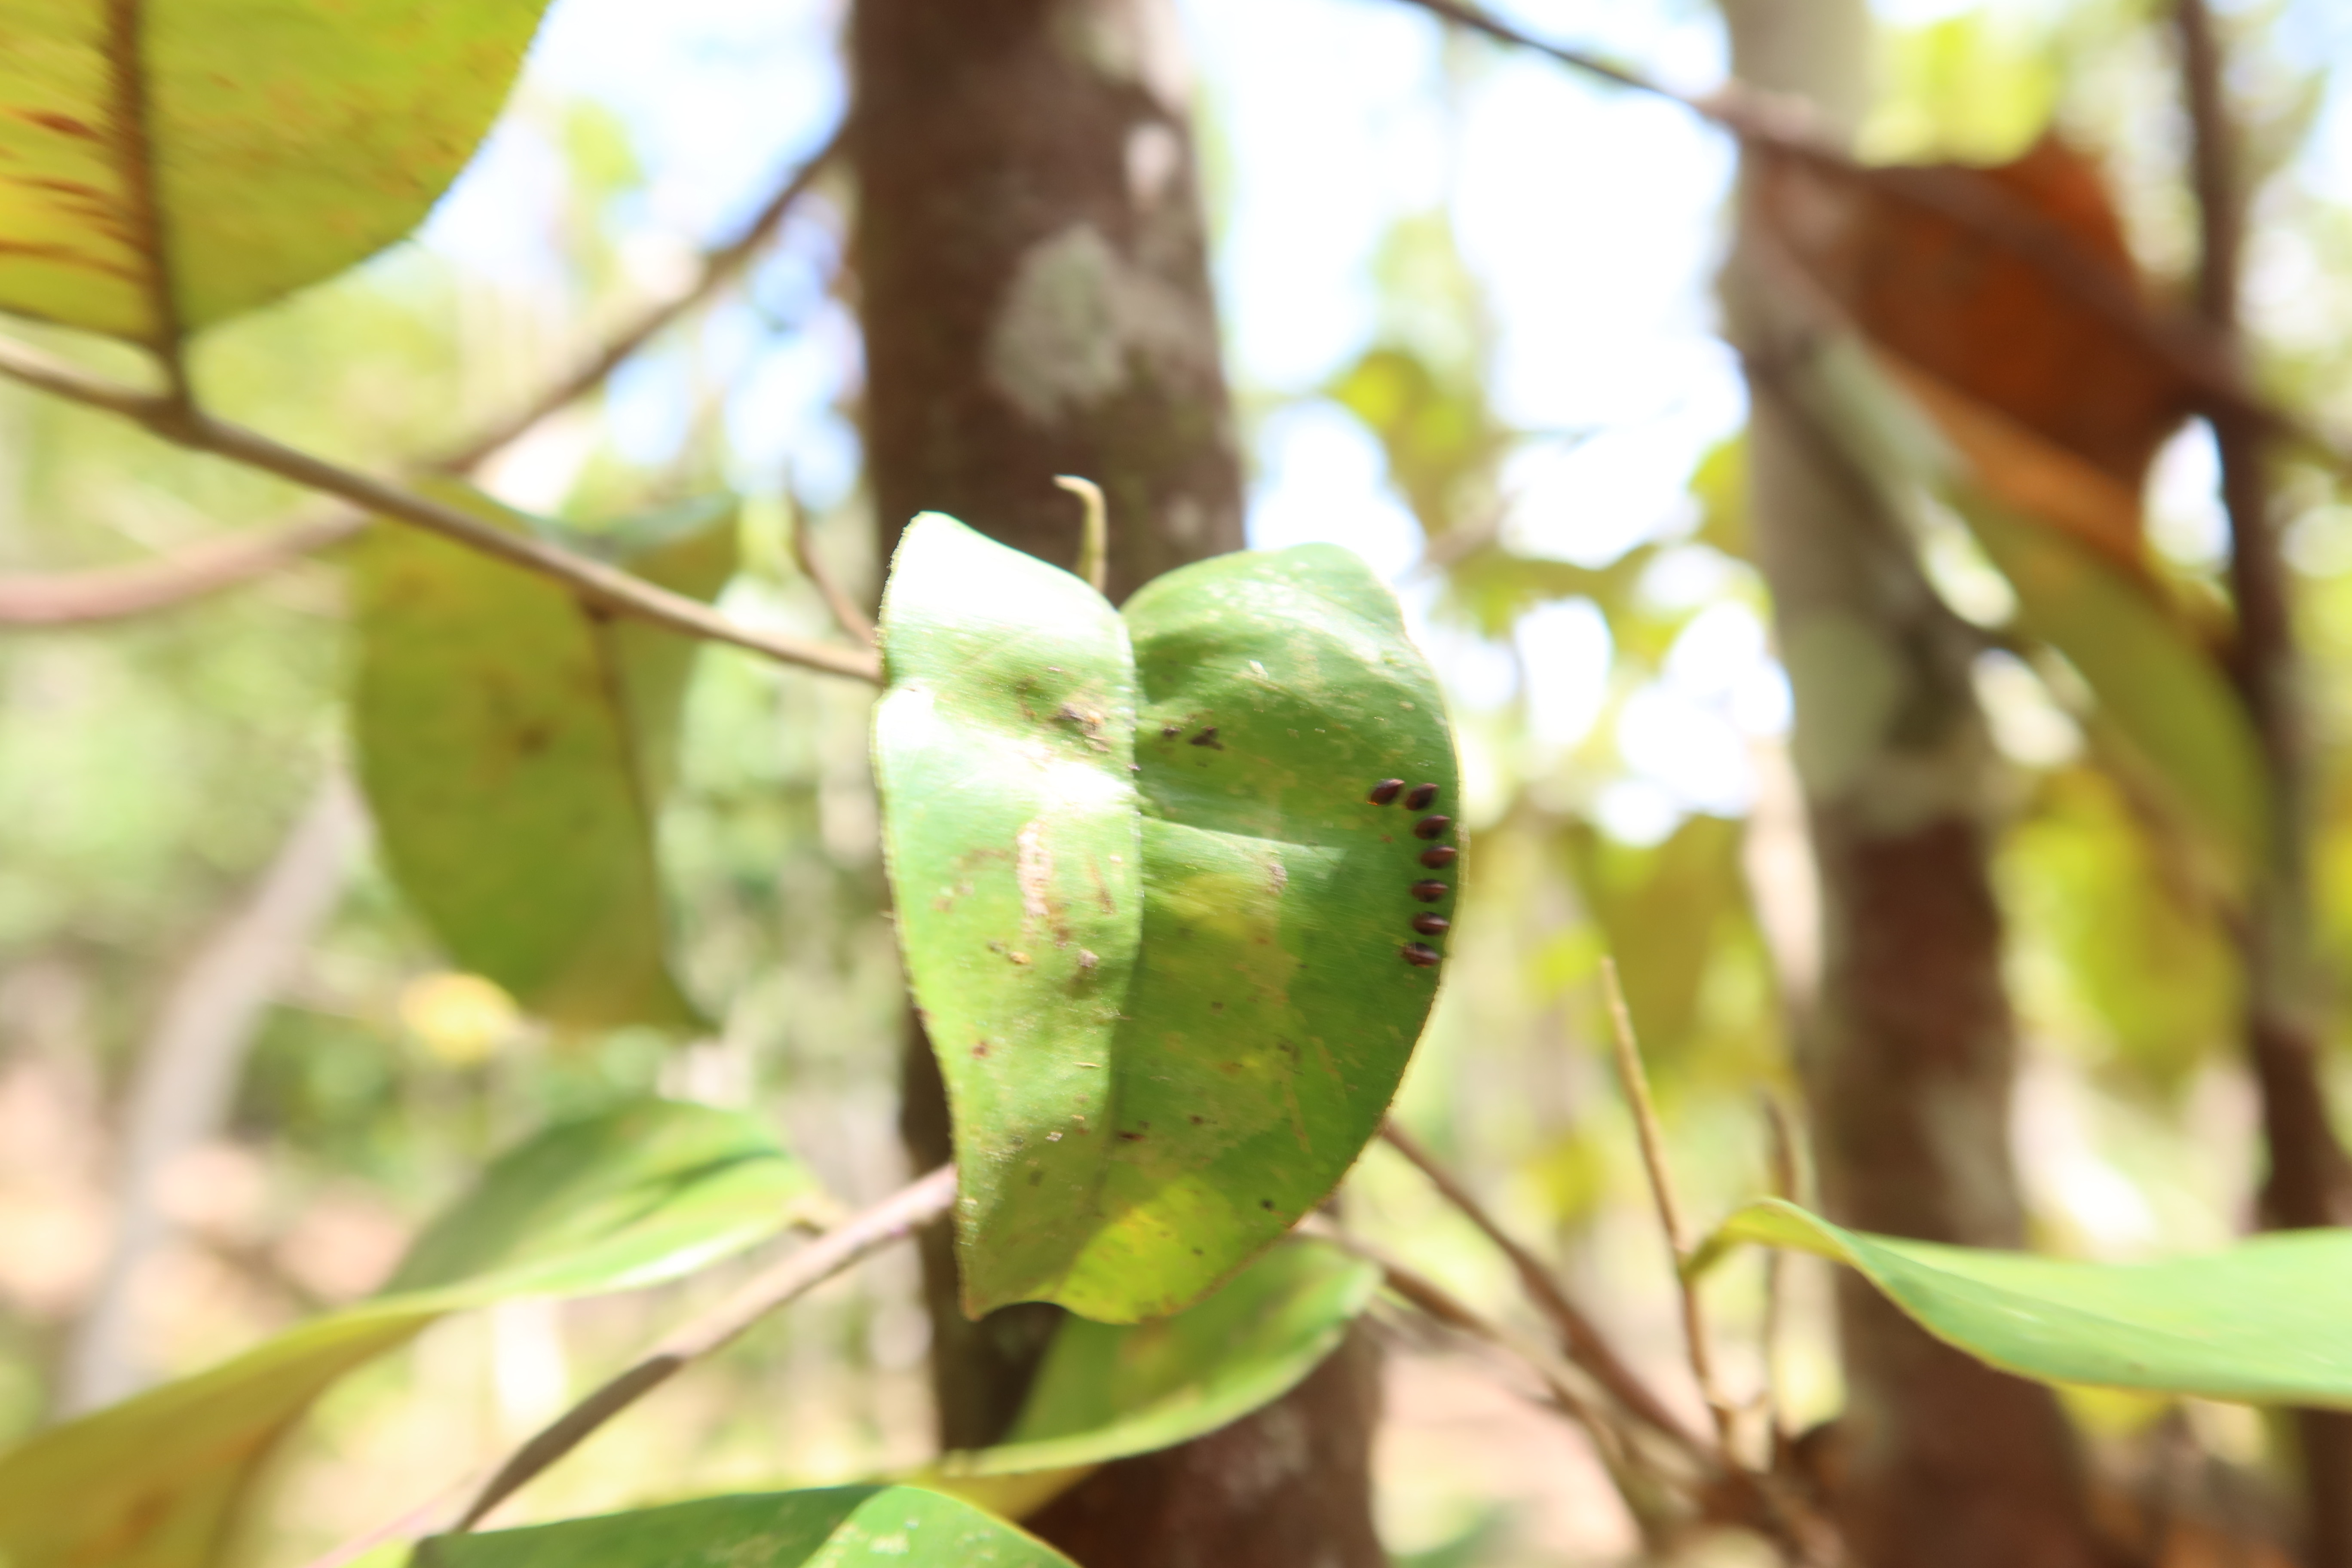
Label: Scale insect